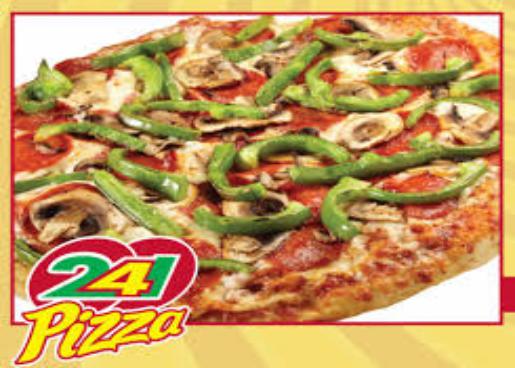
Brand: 241 Pizza
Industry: Food